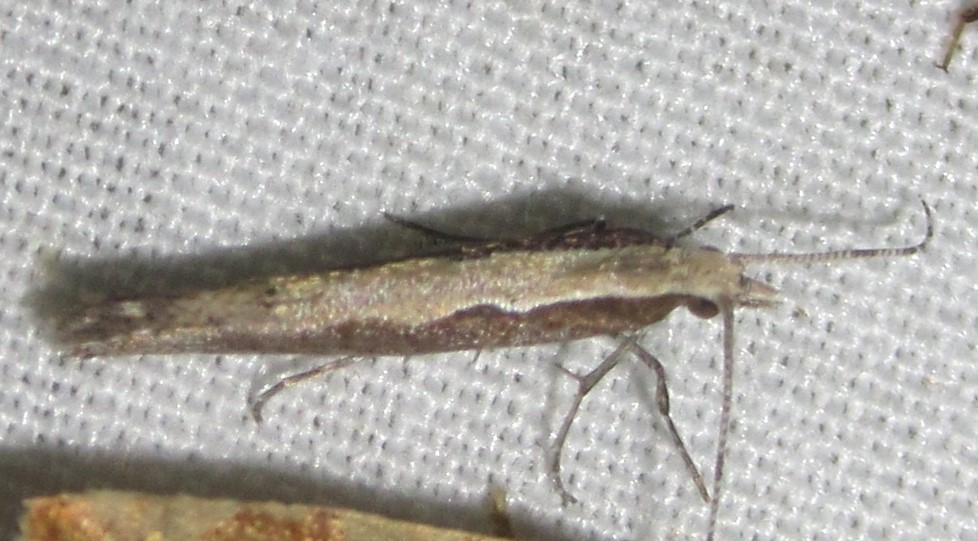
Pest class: diamondback_moth